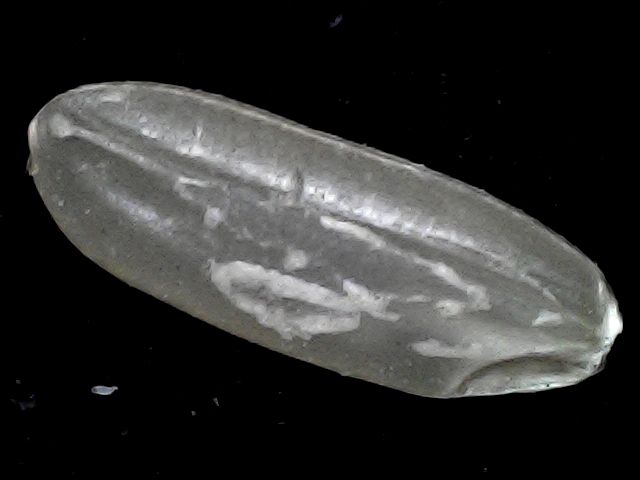
Rice variety: BD72